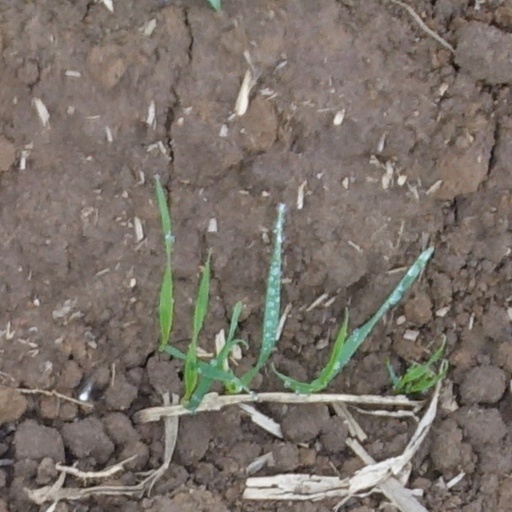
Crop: wheat